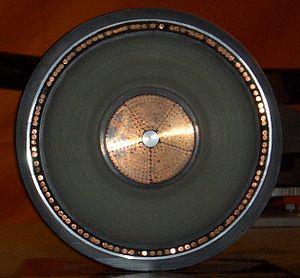
Vue, en coupe transversale, d'un câble électrique pour ligne à haute tension (400 kV)
Le courant continu haute tension, en anglais High Voltage Direct Current, est une technologie d'électronique de puissance utilisée pour le transport de l'électricité en courant continu haute tension. Son utilisation est minoritaire par rapport au transport électrique à courant alternatif traditionnel de nos réseaux électriques. Son principal intérêt est de permettre le transport d'électricité sur de longues distances ; le courant continu cause moins de pertes dans ce cas. Par ailleurs, c'est l'unique possibilité pour transporter de l'électricité dans des câbles enterrés ou sous-marins sur des distances supérieures à environ 100 km. En effet, la puissance réactive produite par le caractère capacitif du câble, s'il est alimenté par du courant alternatif, finit par empêcher le transport de la puissance active, qui est recherchée. En courant continu, aucune puissance réactive n'est produite dans le câble. D'autres avantages de la technologie HVDC peuvent également justifier son choix sur des liaisons plus courtes : facilité de réglage, influence sur la stabilité et possibilité de régler la puissance transitée notamment.
Un câble électrique à haute tension est un câble utilisé pour le transport d'électricité, que ce soit en courant alternatif ou en courant continu. Il est composé de différentes parties assemblées de manière concentrique, les principales sont : au centre un conducteur permet de transporter l'électricité, ensuite vient une isolation électrique pour empêcher le courant de s'écouler vers la terre, le tout est entouré d'une gaine métallique afin de confiner le champ électrique à l'intérieur du câble et d'une protection extérieure qui assure de bonnes propriétés mécaniques et le protège des agressions extérieures. Les câbles électriques à haute tension, utilisés pour des liaisons souterraines ou sous-marines est donc à distinguer des Conducteurs haute tension pour Ligne à haute tension qui eux ne comportent pas d'isolation.
Un réseau maillé en tension continue est un réseau électrique utilisant le courant continu pour transporter la puissance en lieu et place de courant alternatif comme sur les réseaux classiques. Autrement dit il s'agit de plusieurs lignes en courant continu haute tension connectées entre elles. L'avantage d'un tel réseau par rapport aux réseaux en courant alternatif est de permettre le transport de l'électricité sur de plus longues distances et avec moins de pertes. Par ailleurs le développement des énergies renouvelables, souvent loin des centres de consommation, impose un renforcement des réseaux électriques en Europe et en Amérique du Nord notamment. La construction de lignes à haute tension étant de plus en plus mal acceptée par l'opinion publique, d'autres solutions doivent être envisagées. Les réseaux en tension continue permettent le transport de la puissance par câble sur de longues distances contrairement aux réseaux en tension alternative, ils peuvent donc constituer une alternative.